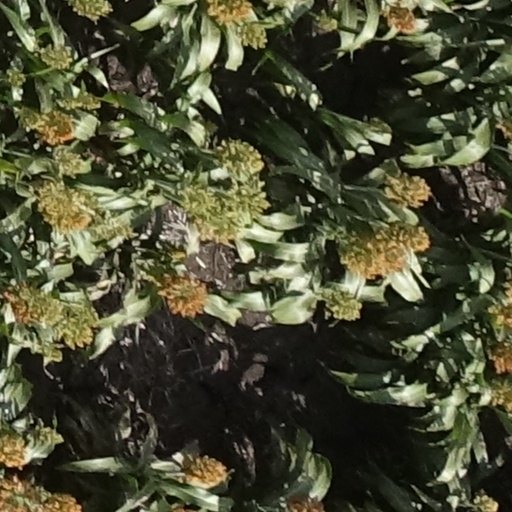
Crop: sorghum